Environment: real
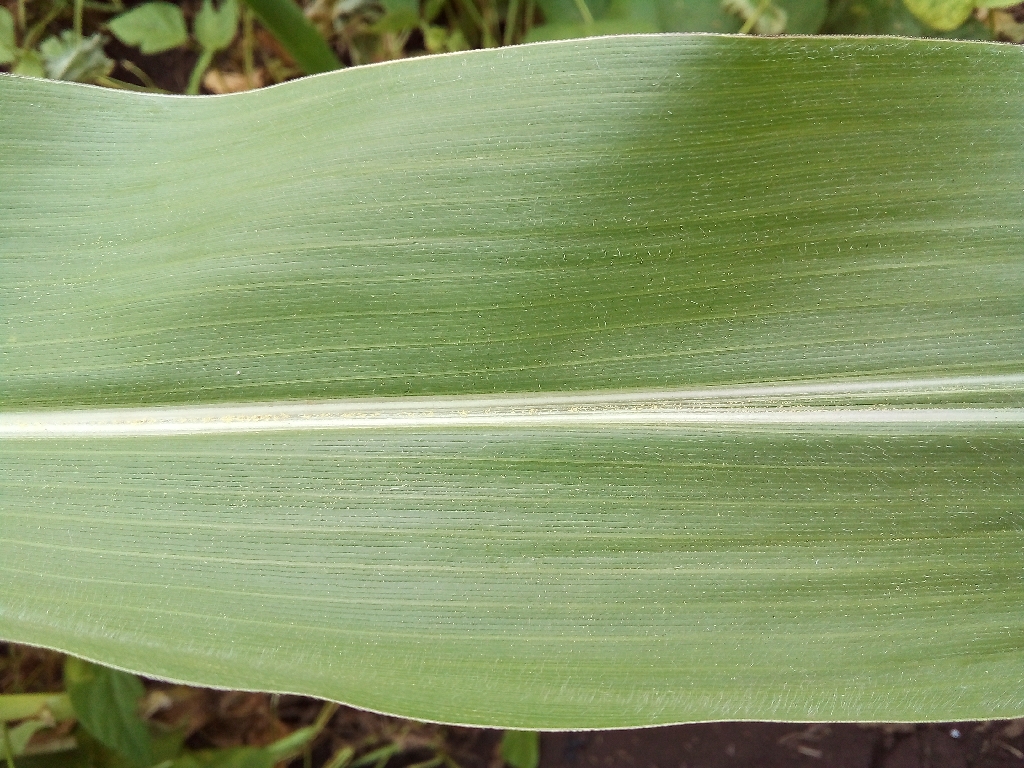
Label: healthy